Question: Where are the berries?
Tambaya: Ina berries suke?
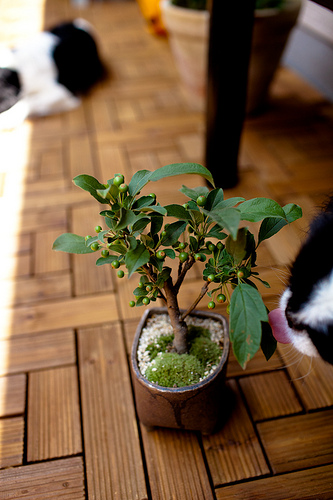
Answer: On the plant.
Amsa: Akan itacen.